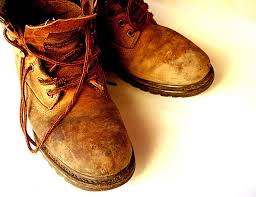
Waste category: shoes